Yves Bur

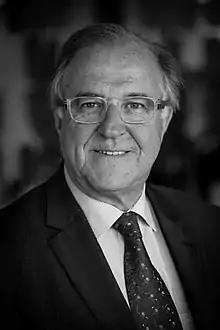
Yves Bur, 2014.

Yves Bur (born 10 March 1951 in Strasbourg) is a former member of the National Assembly of France. He has been elected in the 4th constituency of the Bas-Rhin department and is a member of the Union for a Popular Movement.